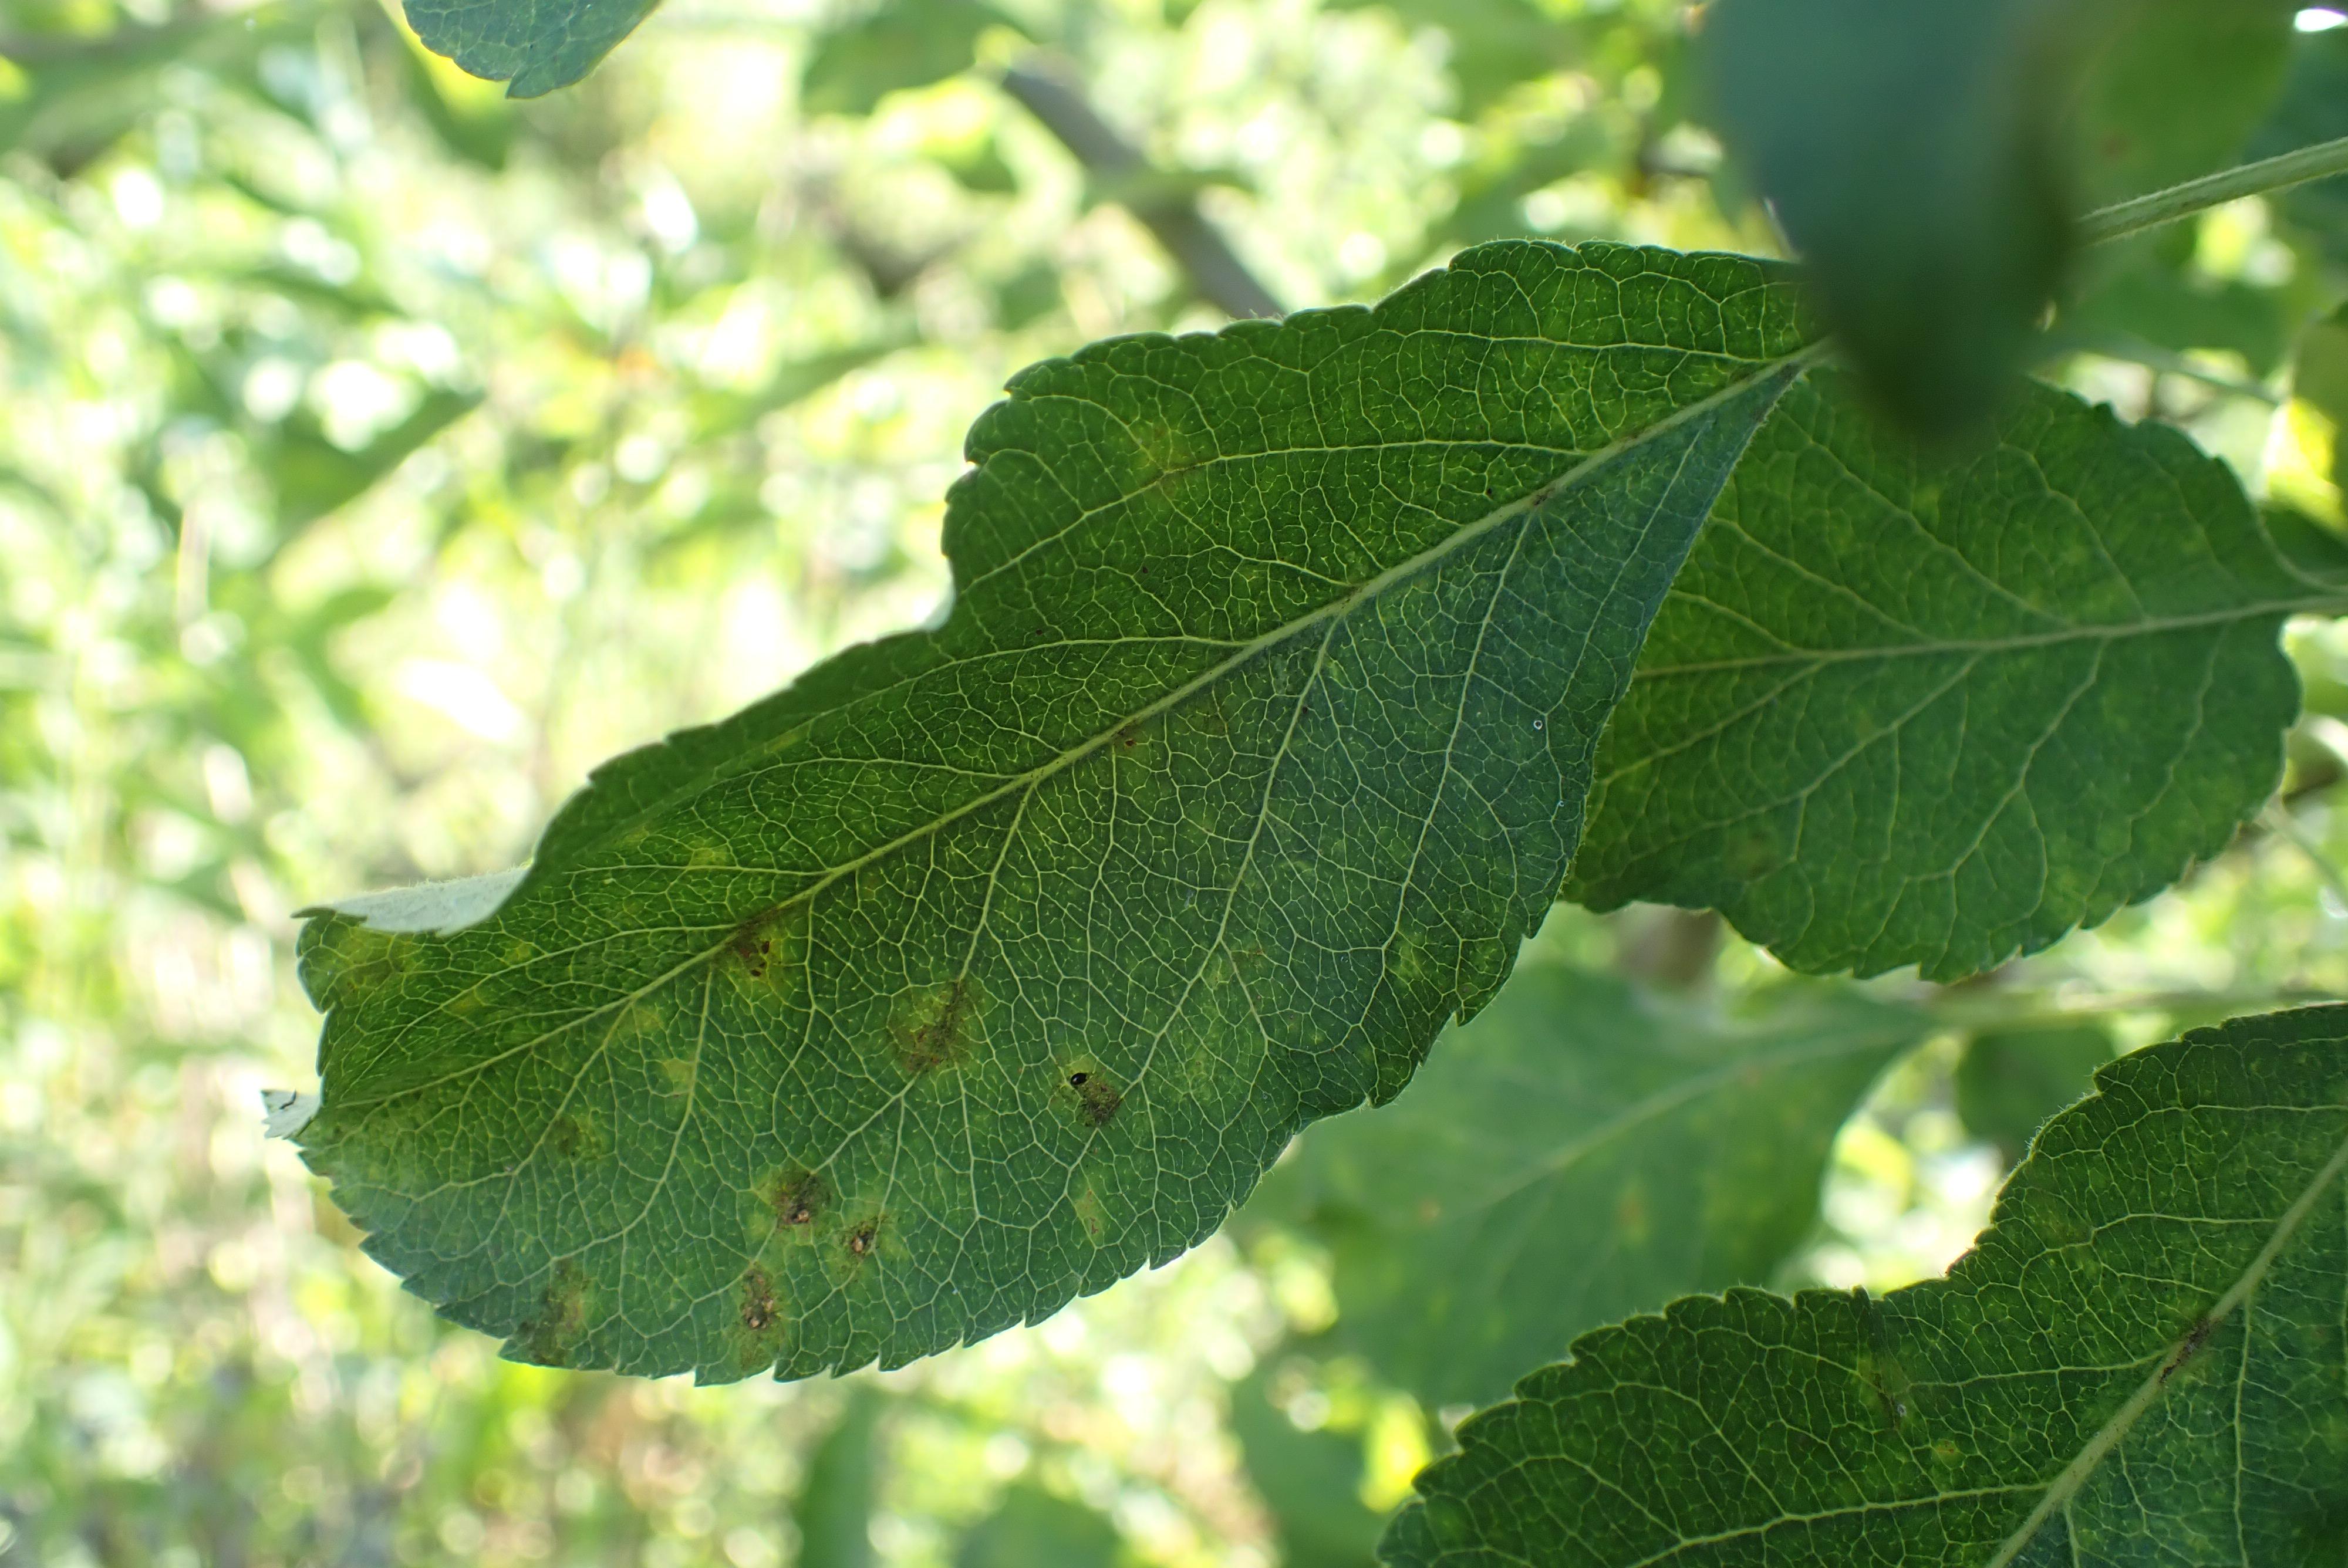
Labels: scab